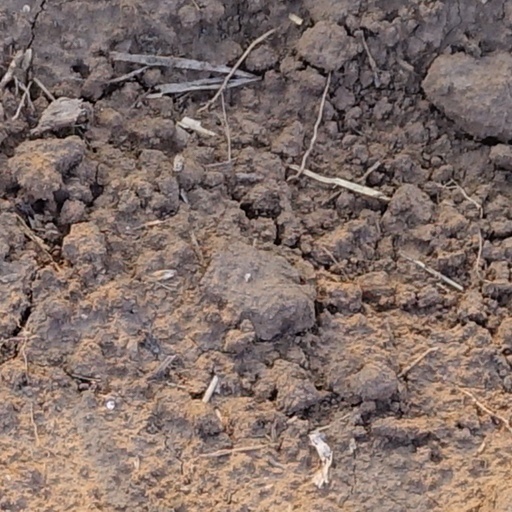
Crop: wheat